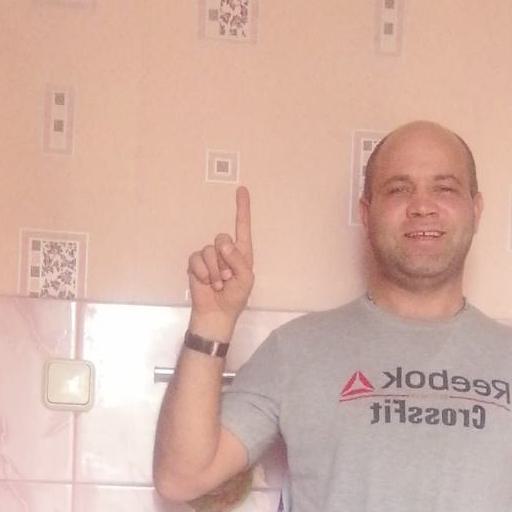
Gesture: one